Higashi Okazaki Station

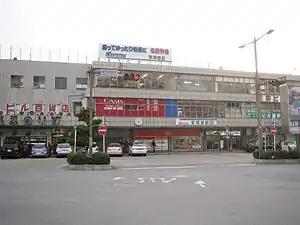
North Gate of Higashi Okazaki Station

Higashi Okazaki Station is served by the Meitetsu Nagoya Main Line and is 29.8 kilometers from the terminus of the line at Toyohashi Station.